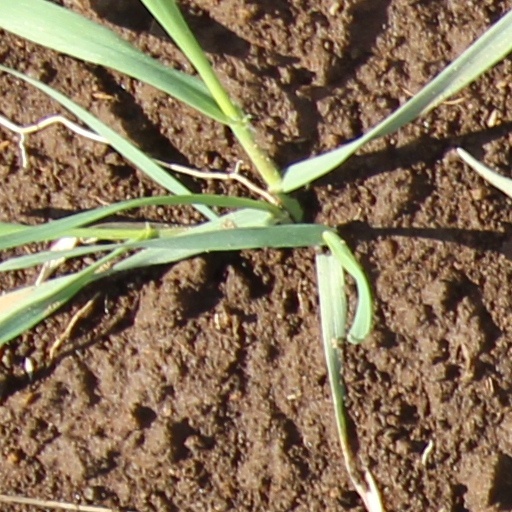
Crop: wheat